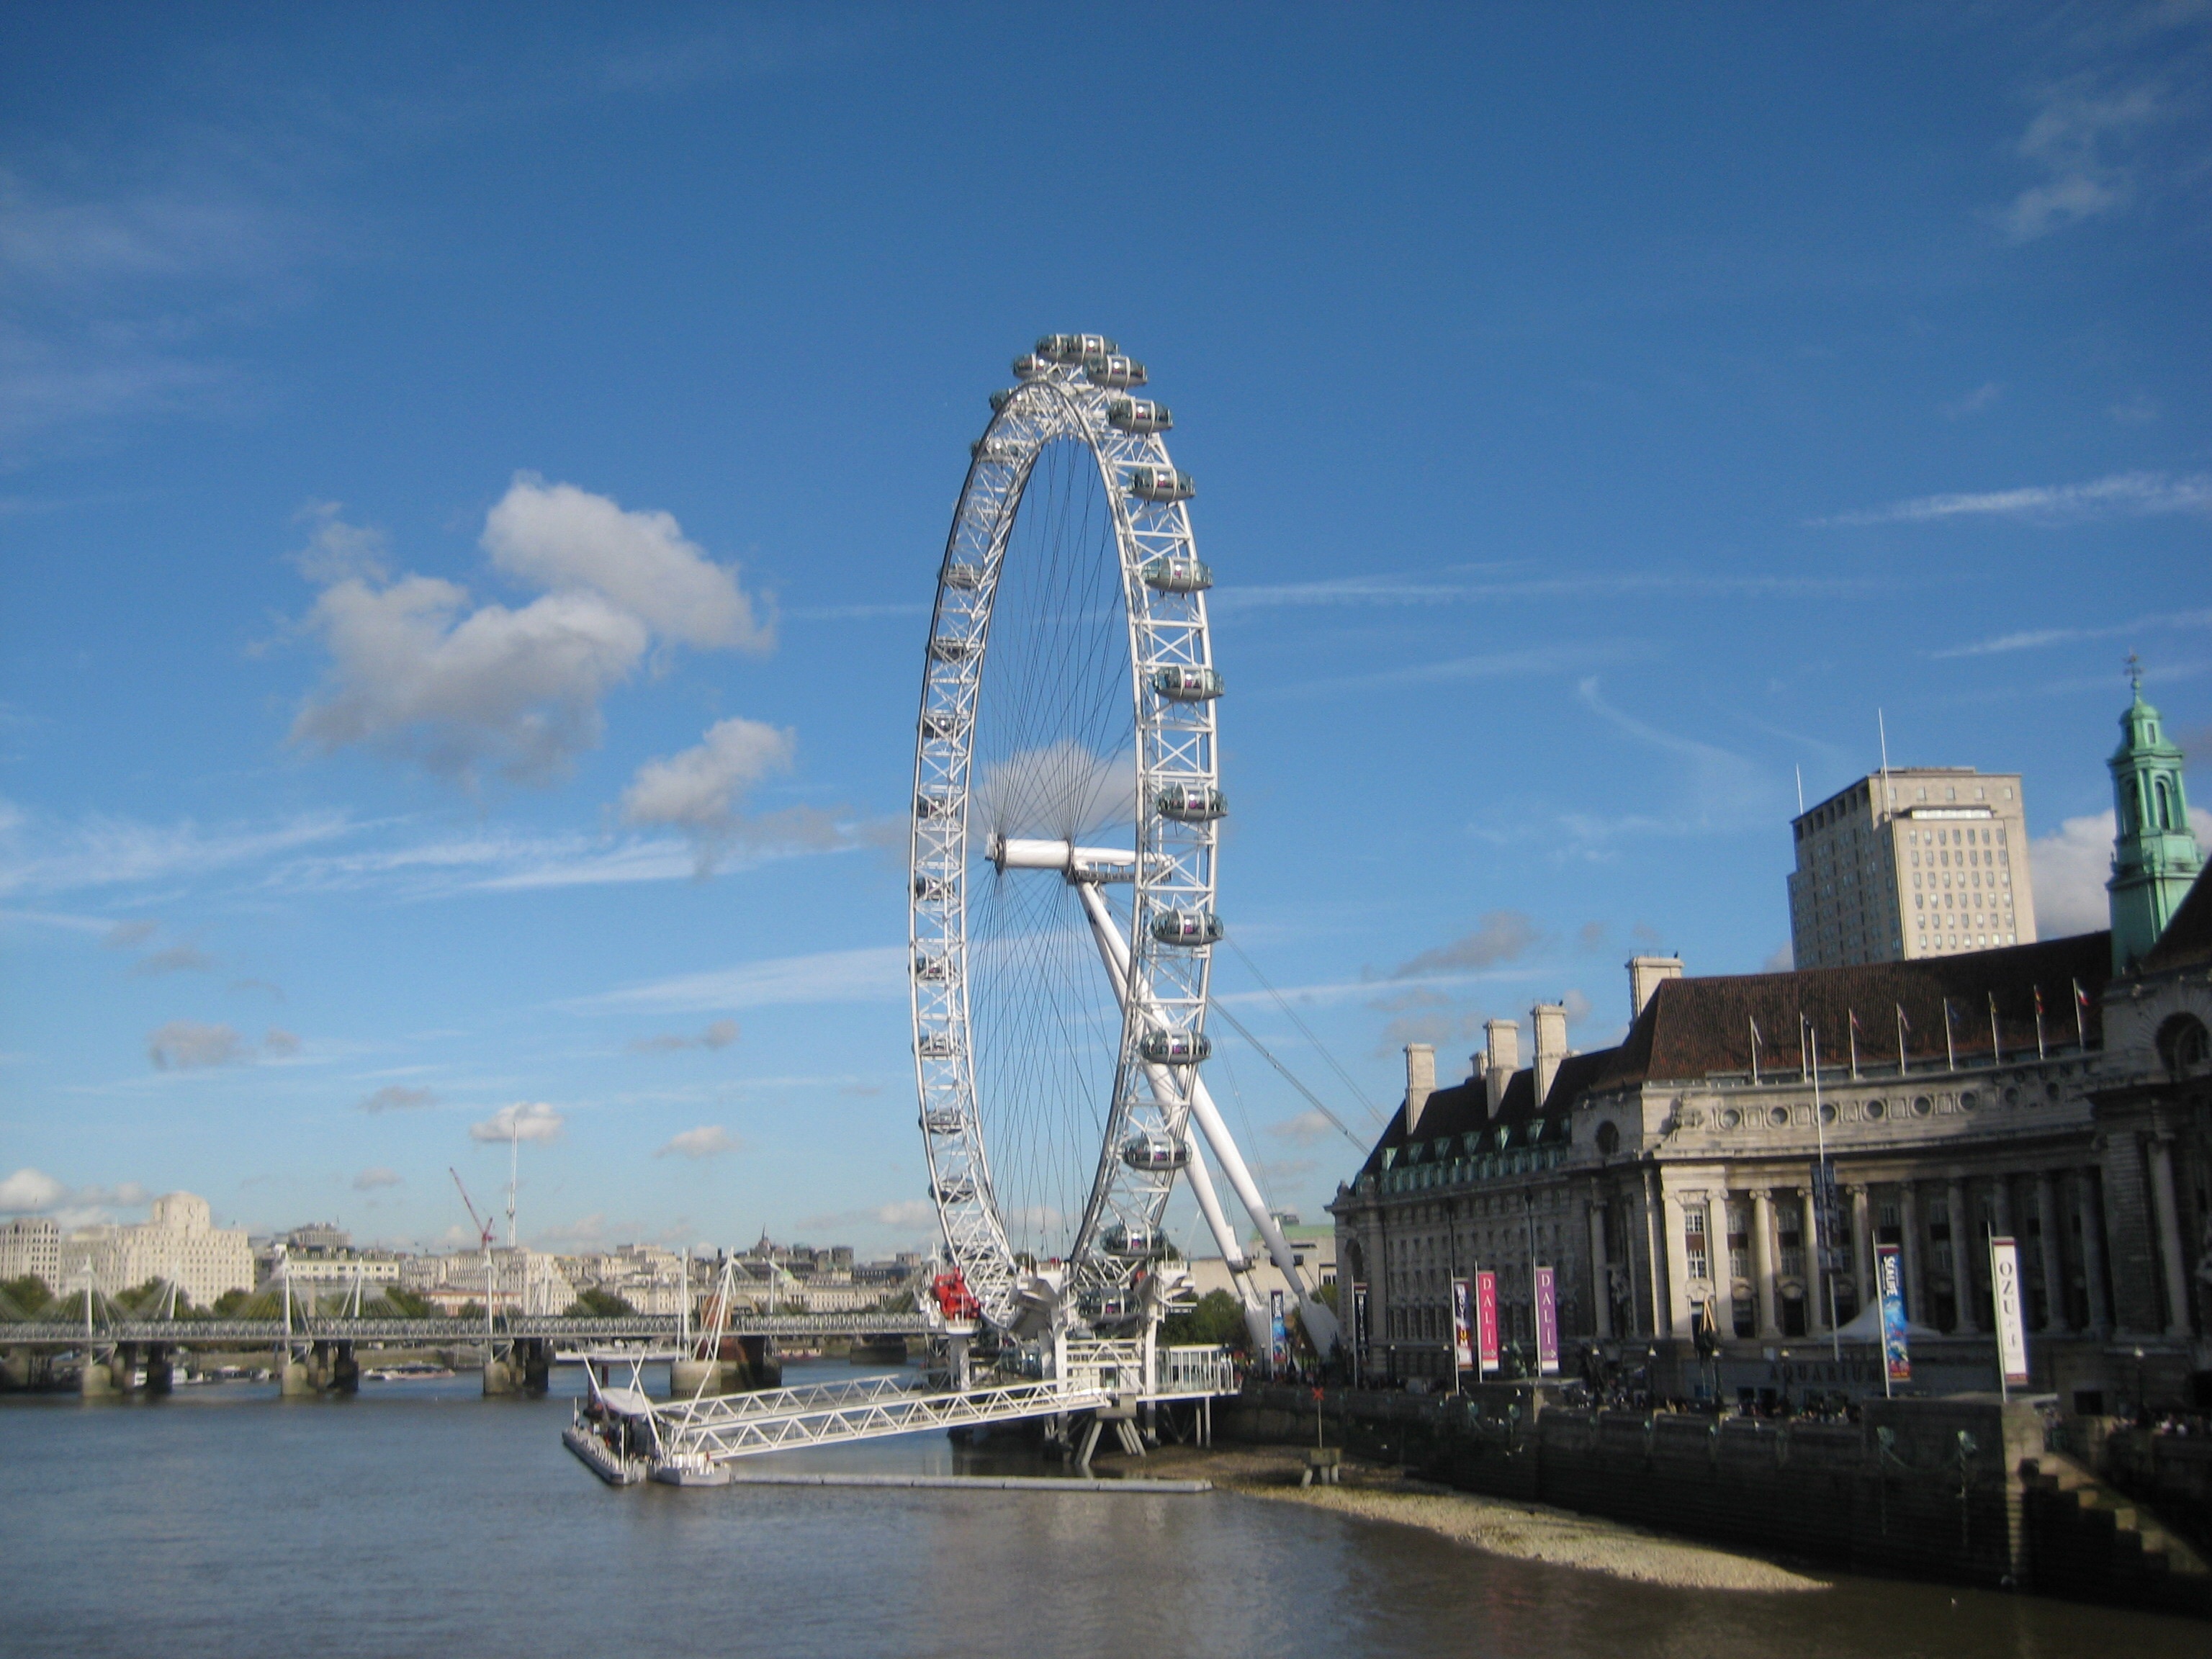
sea, dock, boat, bridge, cityscape, reflection, vehicle, ferris wheel, tower, london eye, landmark, harbor, marina, waterway, london, tourist attraction